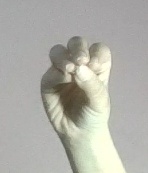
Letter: ha